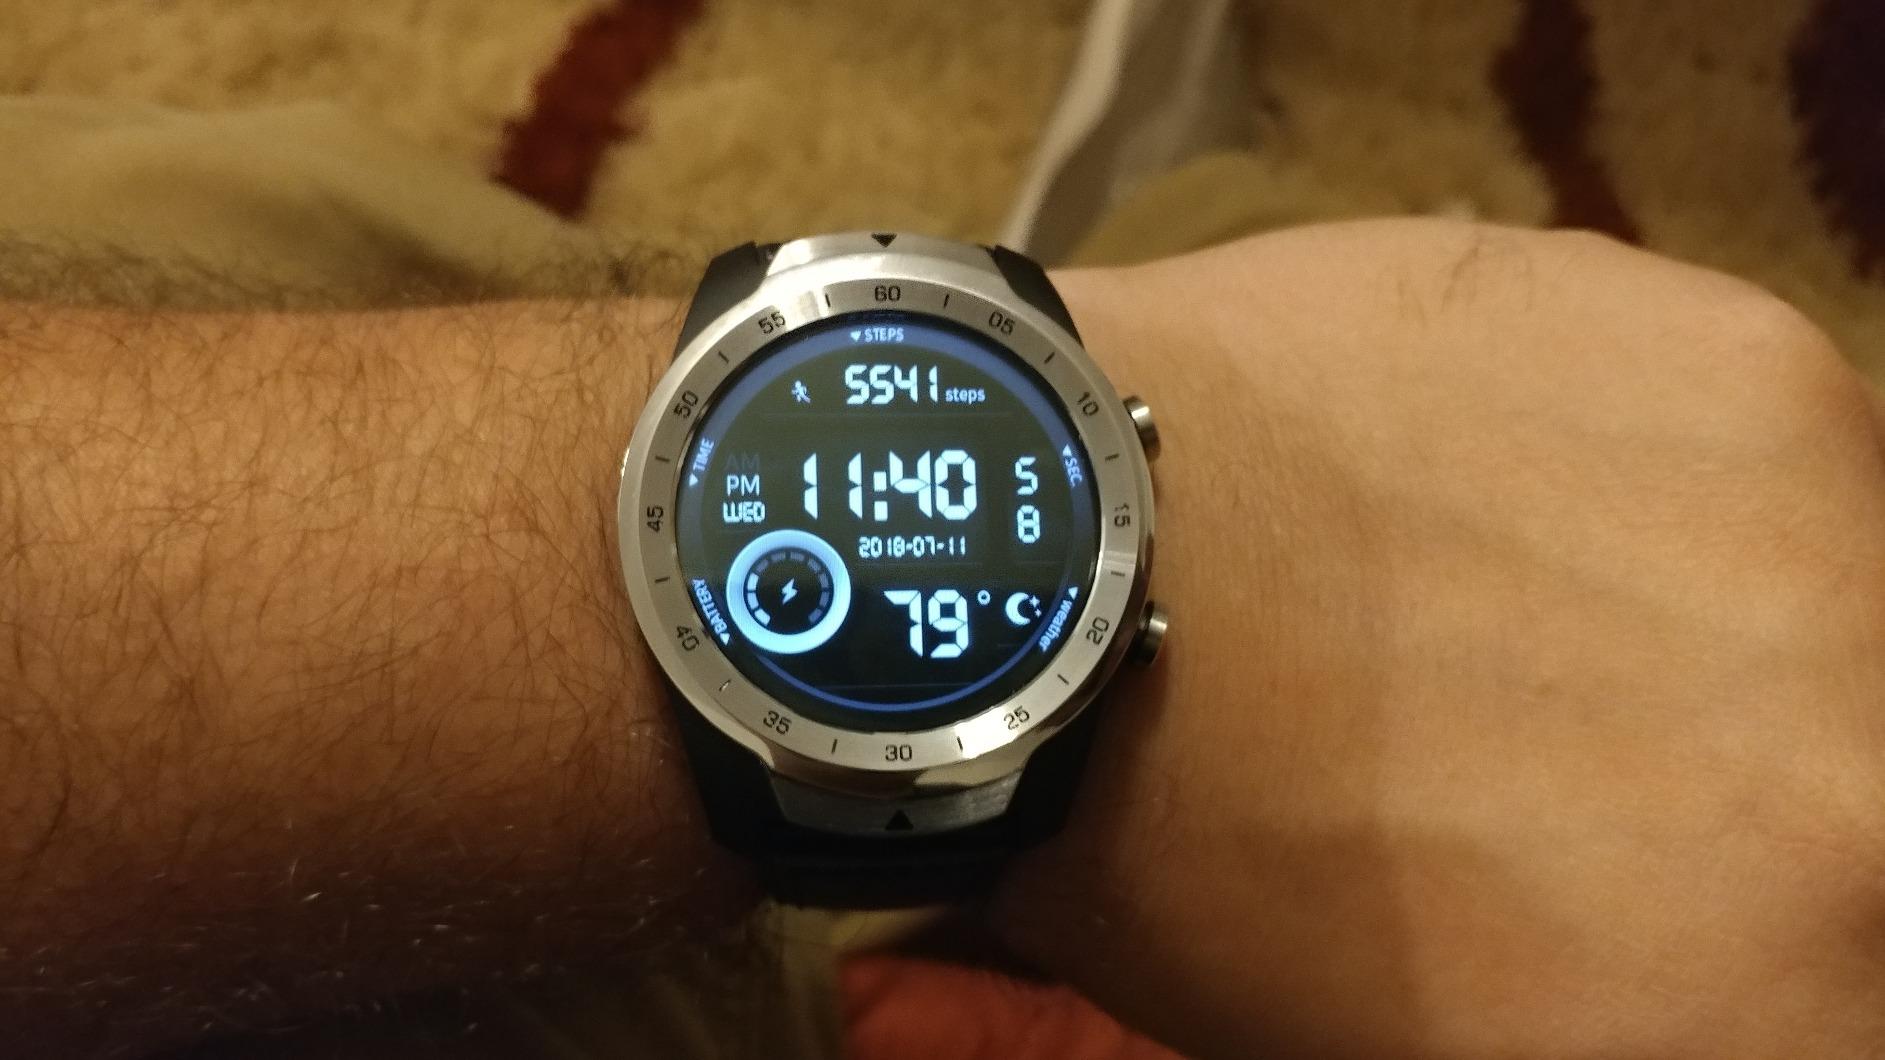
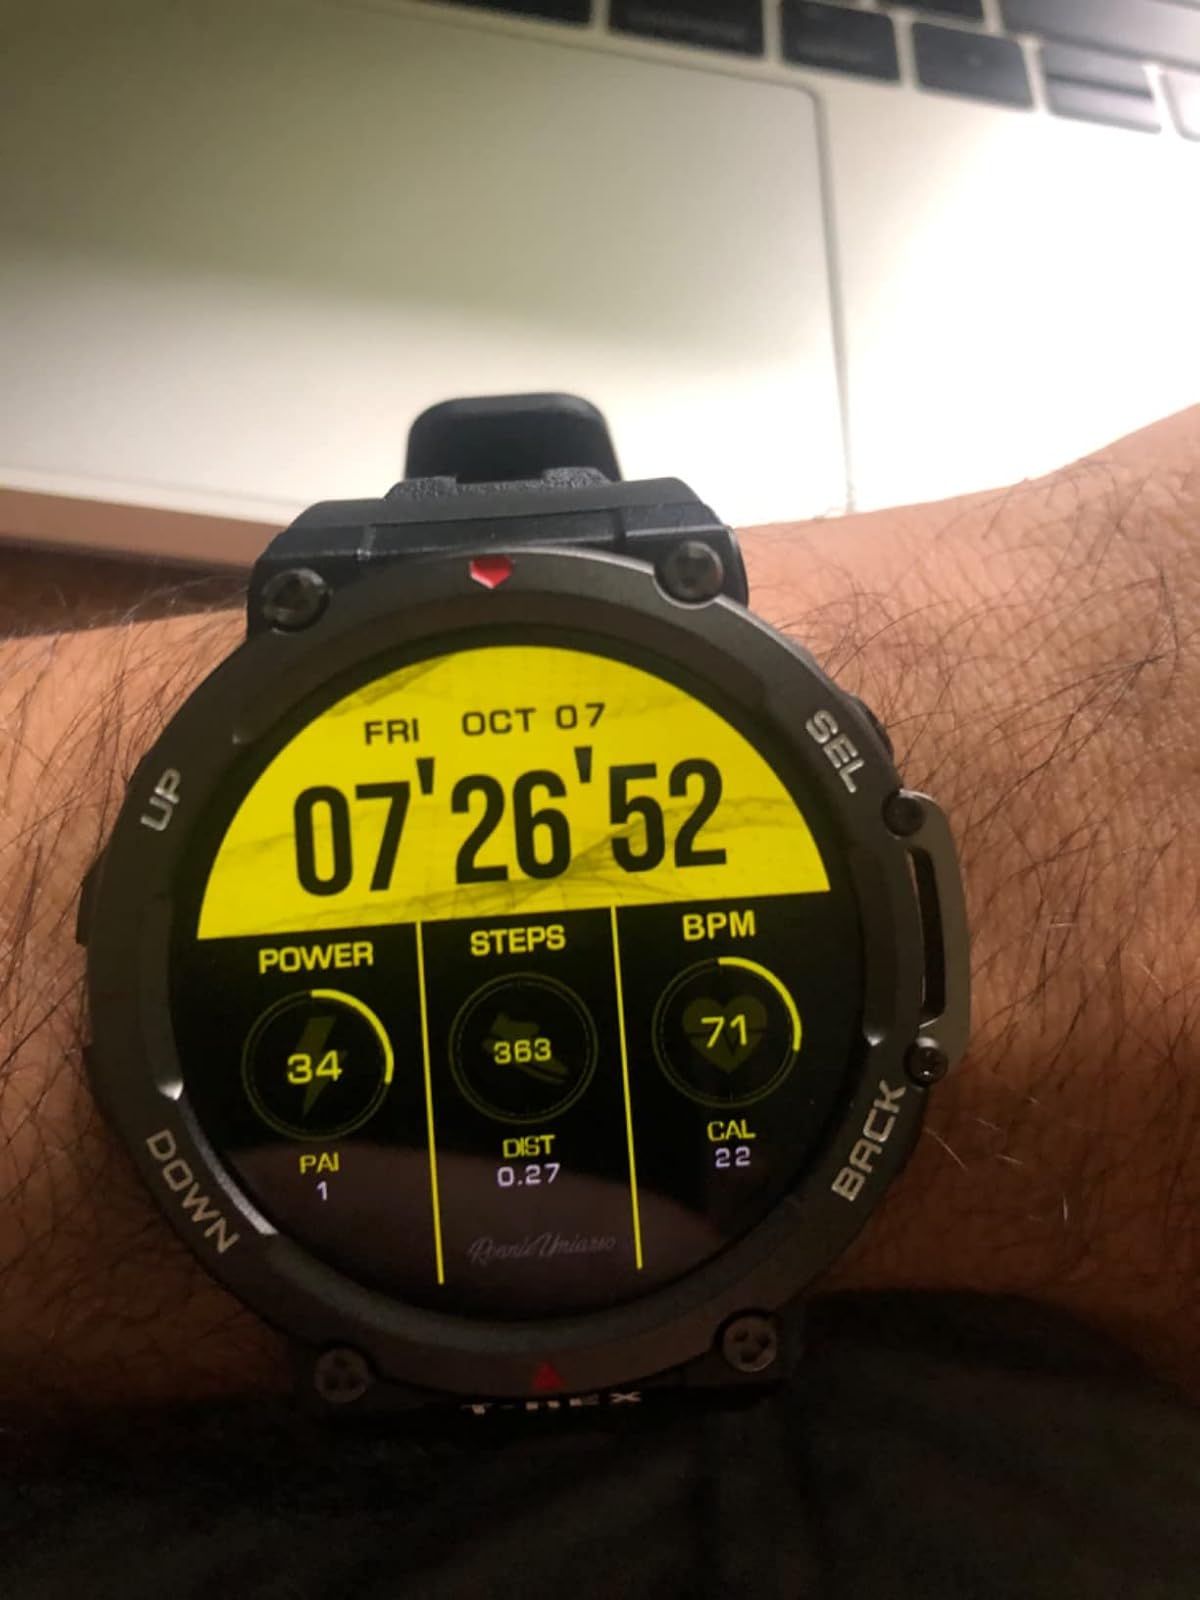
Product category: smartwatch
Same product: no